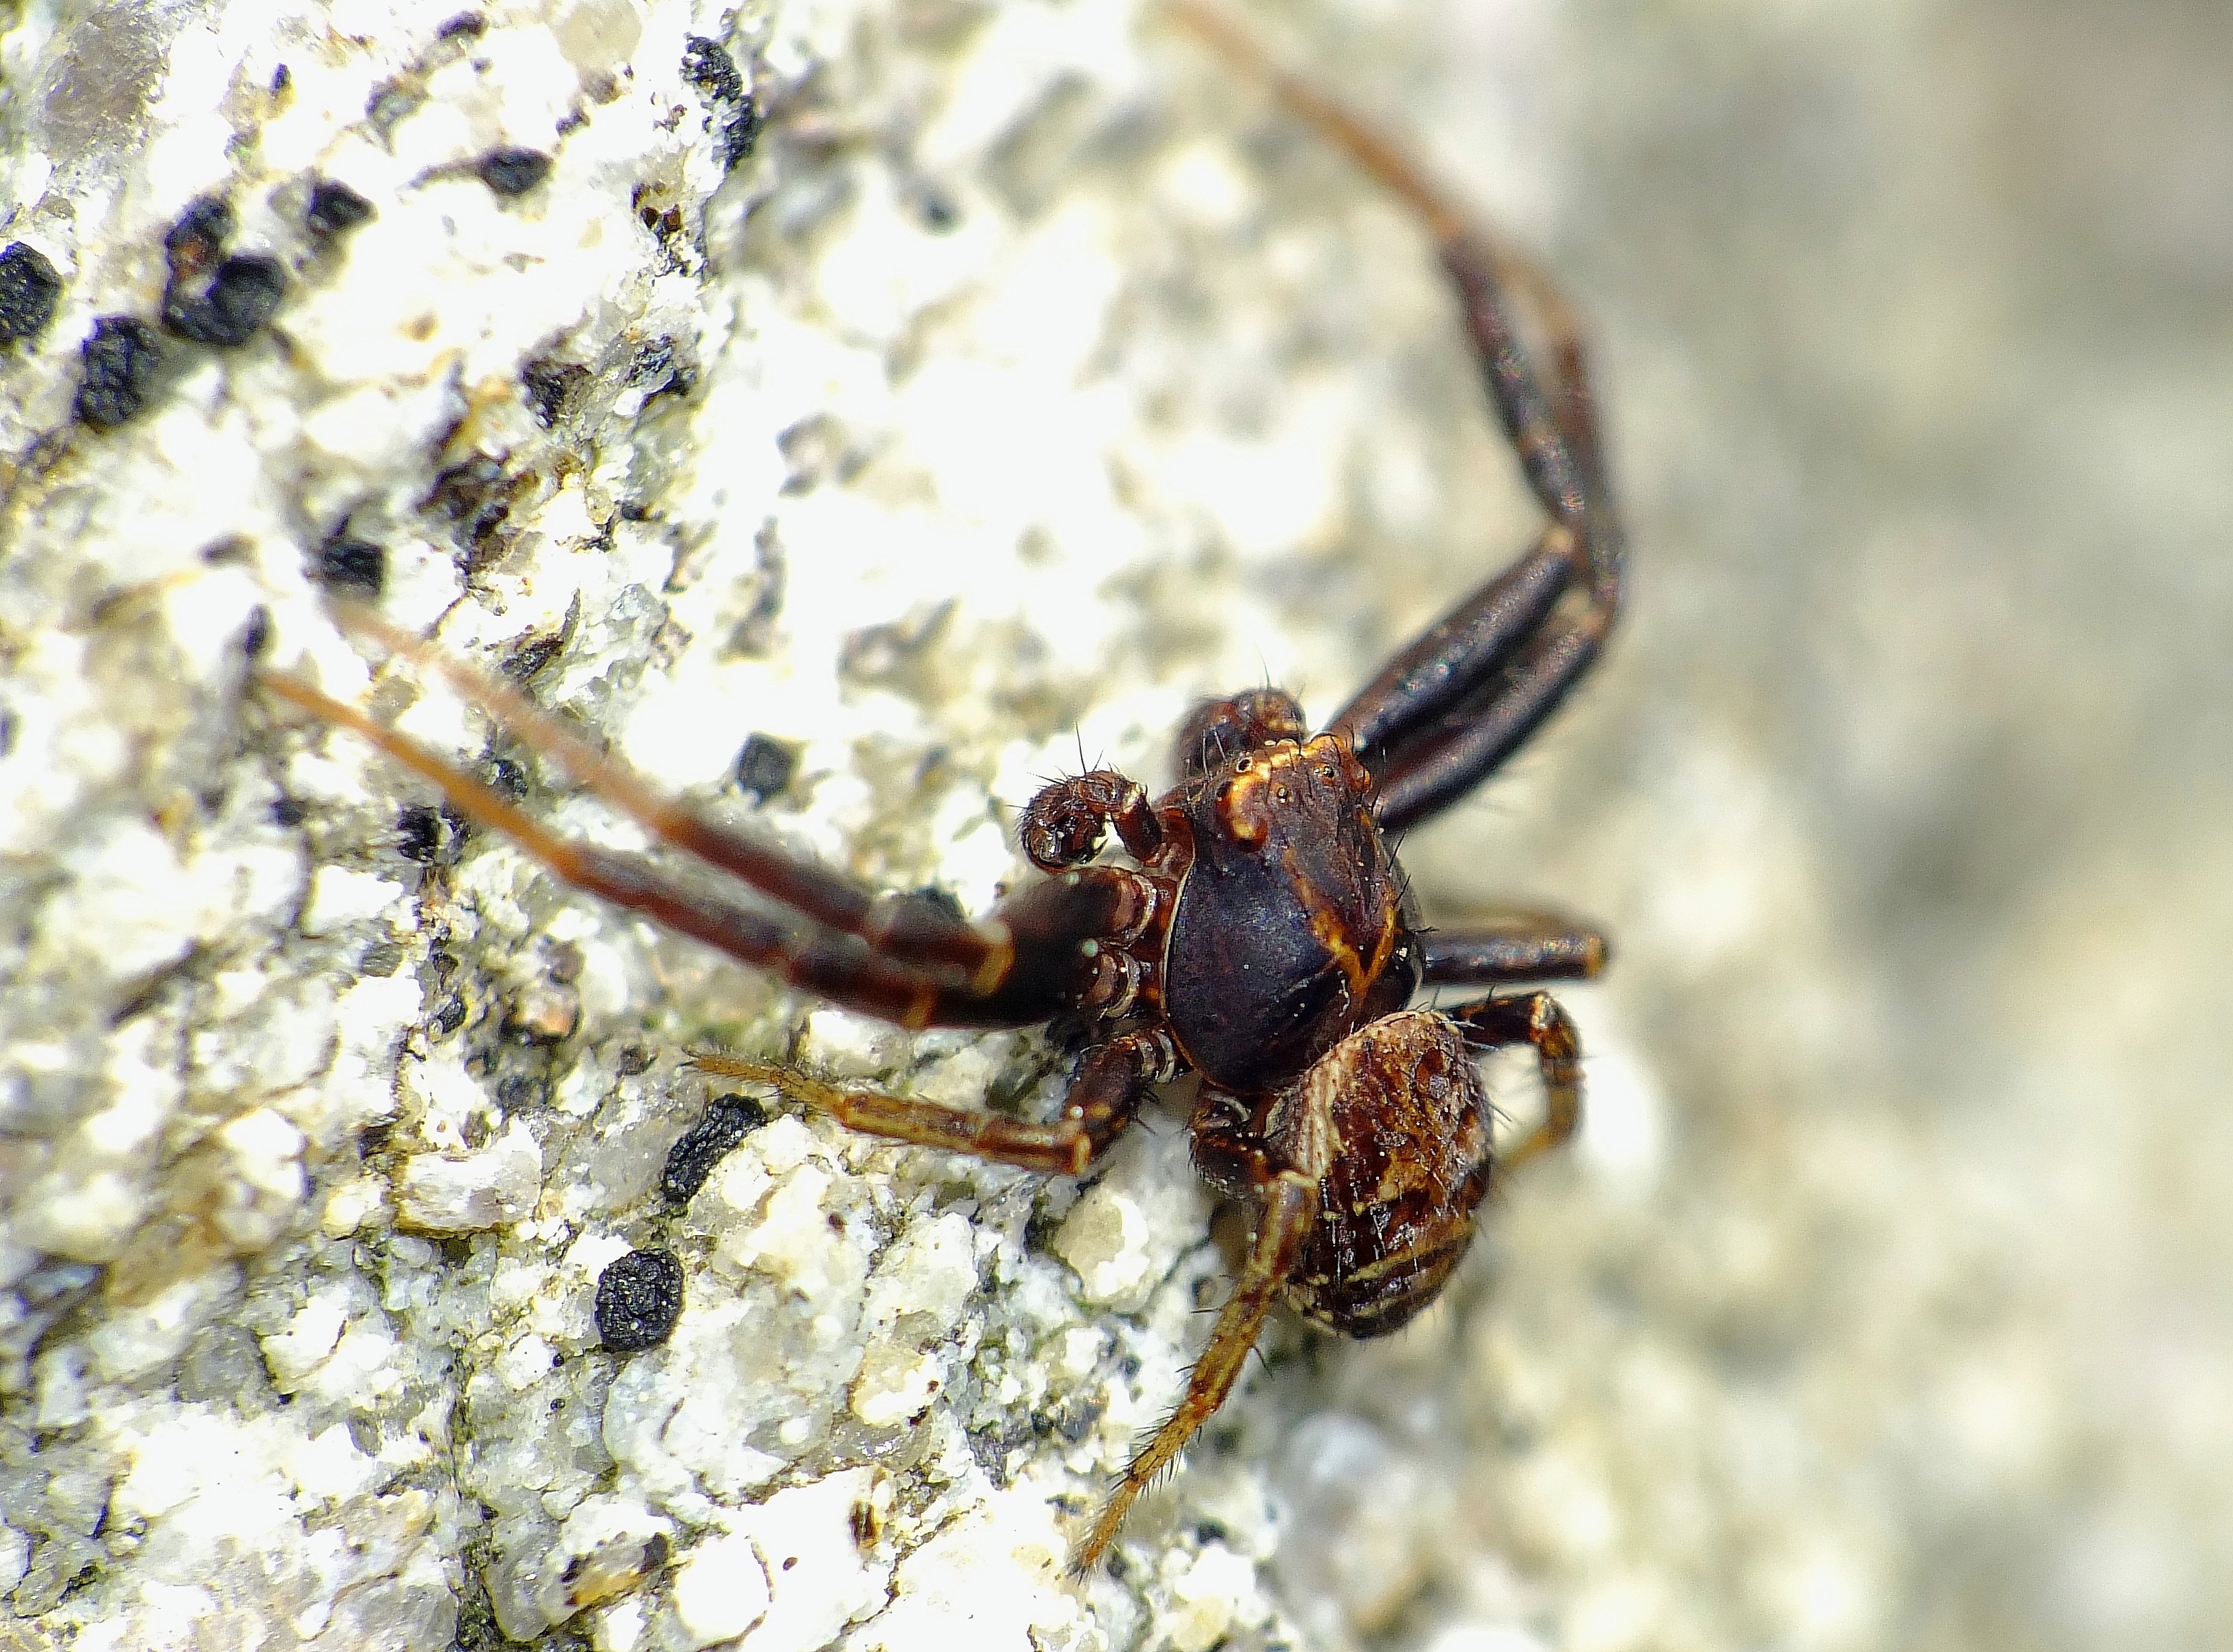
nature, photography, insect, macro, fauna, invertebrate, close up, animals, naturaleza, ggl1, gaby1, animales, raynox250, fujifilmxs1, macro photography, arthropod, ground beetle, european garden spider, wolf spider, araneus, orb weaver spider